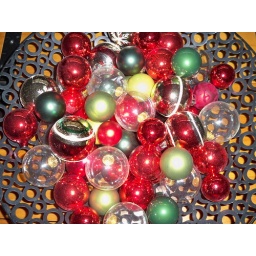
Just a huge bowl of ornaments on the coffee table in the family room...